Edward K. Barsky

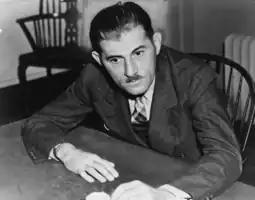
Barsky in 1937

Edward K. "Eddie" Barsky (June 6, 1895 – February 11, 1975) was an American surgeon and political activist. Barsky is best remembered as the head of the Joint Anti-Fascist Refugee Committee, a Communist Party-sponsored organization which raised funds to aid refugees from the regime of Spanish strongman Francisco Franco in the late 1930s during the Spanish Civil War. In the 1950s Barsky became a cause célèbre as a victim of McCarthyism when he was imprisoned for refusing to provide information to the House Un-American Activities Committee.